Benny De Schrooder

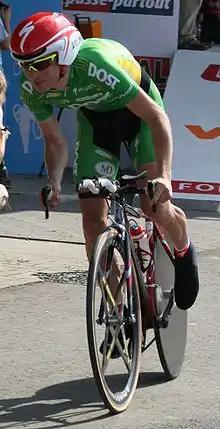

Benny De Schrooder (23 July 1980) is a Belgian former professional road bicycle racer.